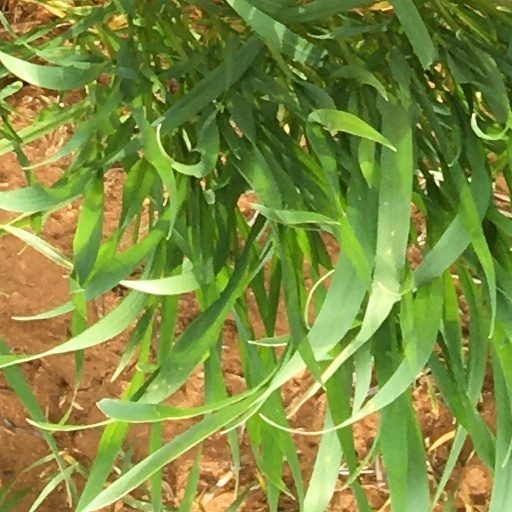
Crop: wheat